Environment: real
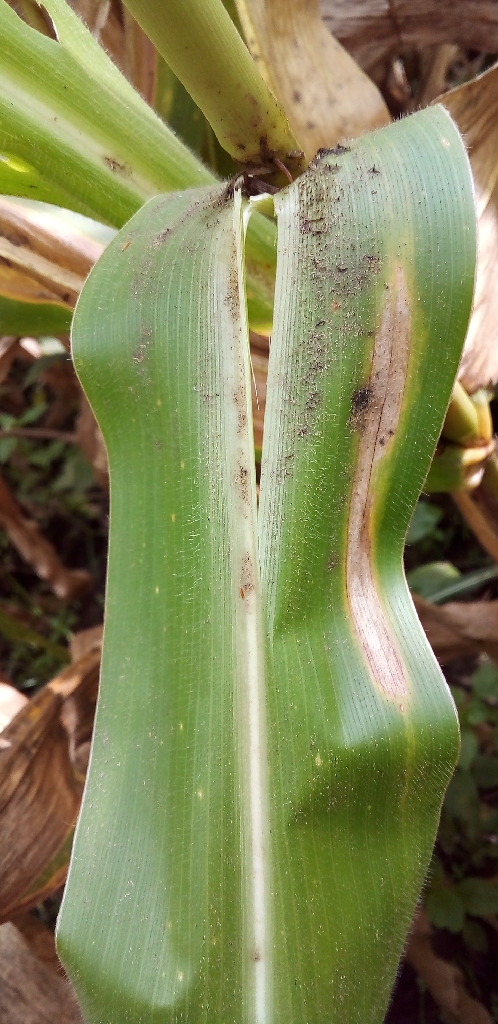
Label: northern_corn_leaf_blight